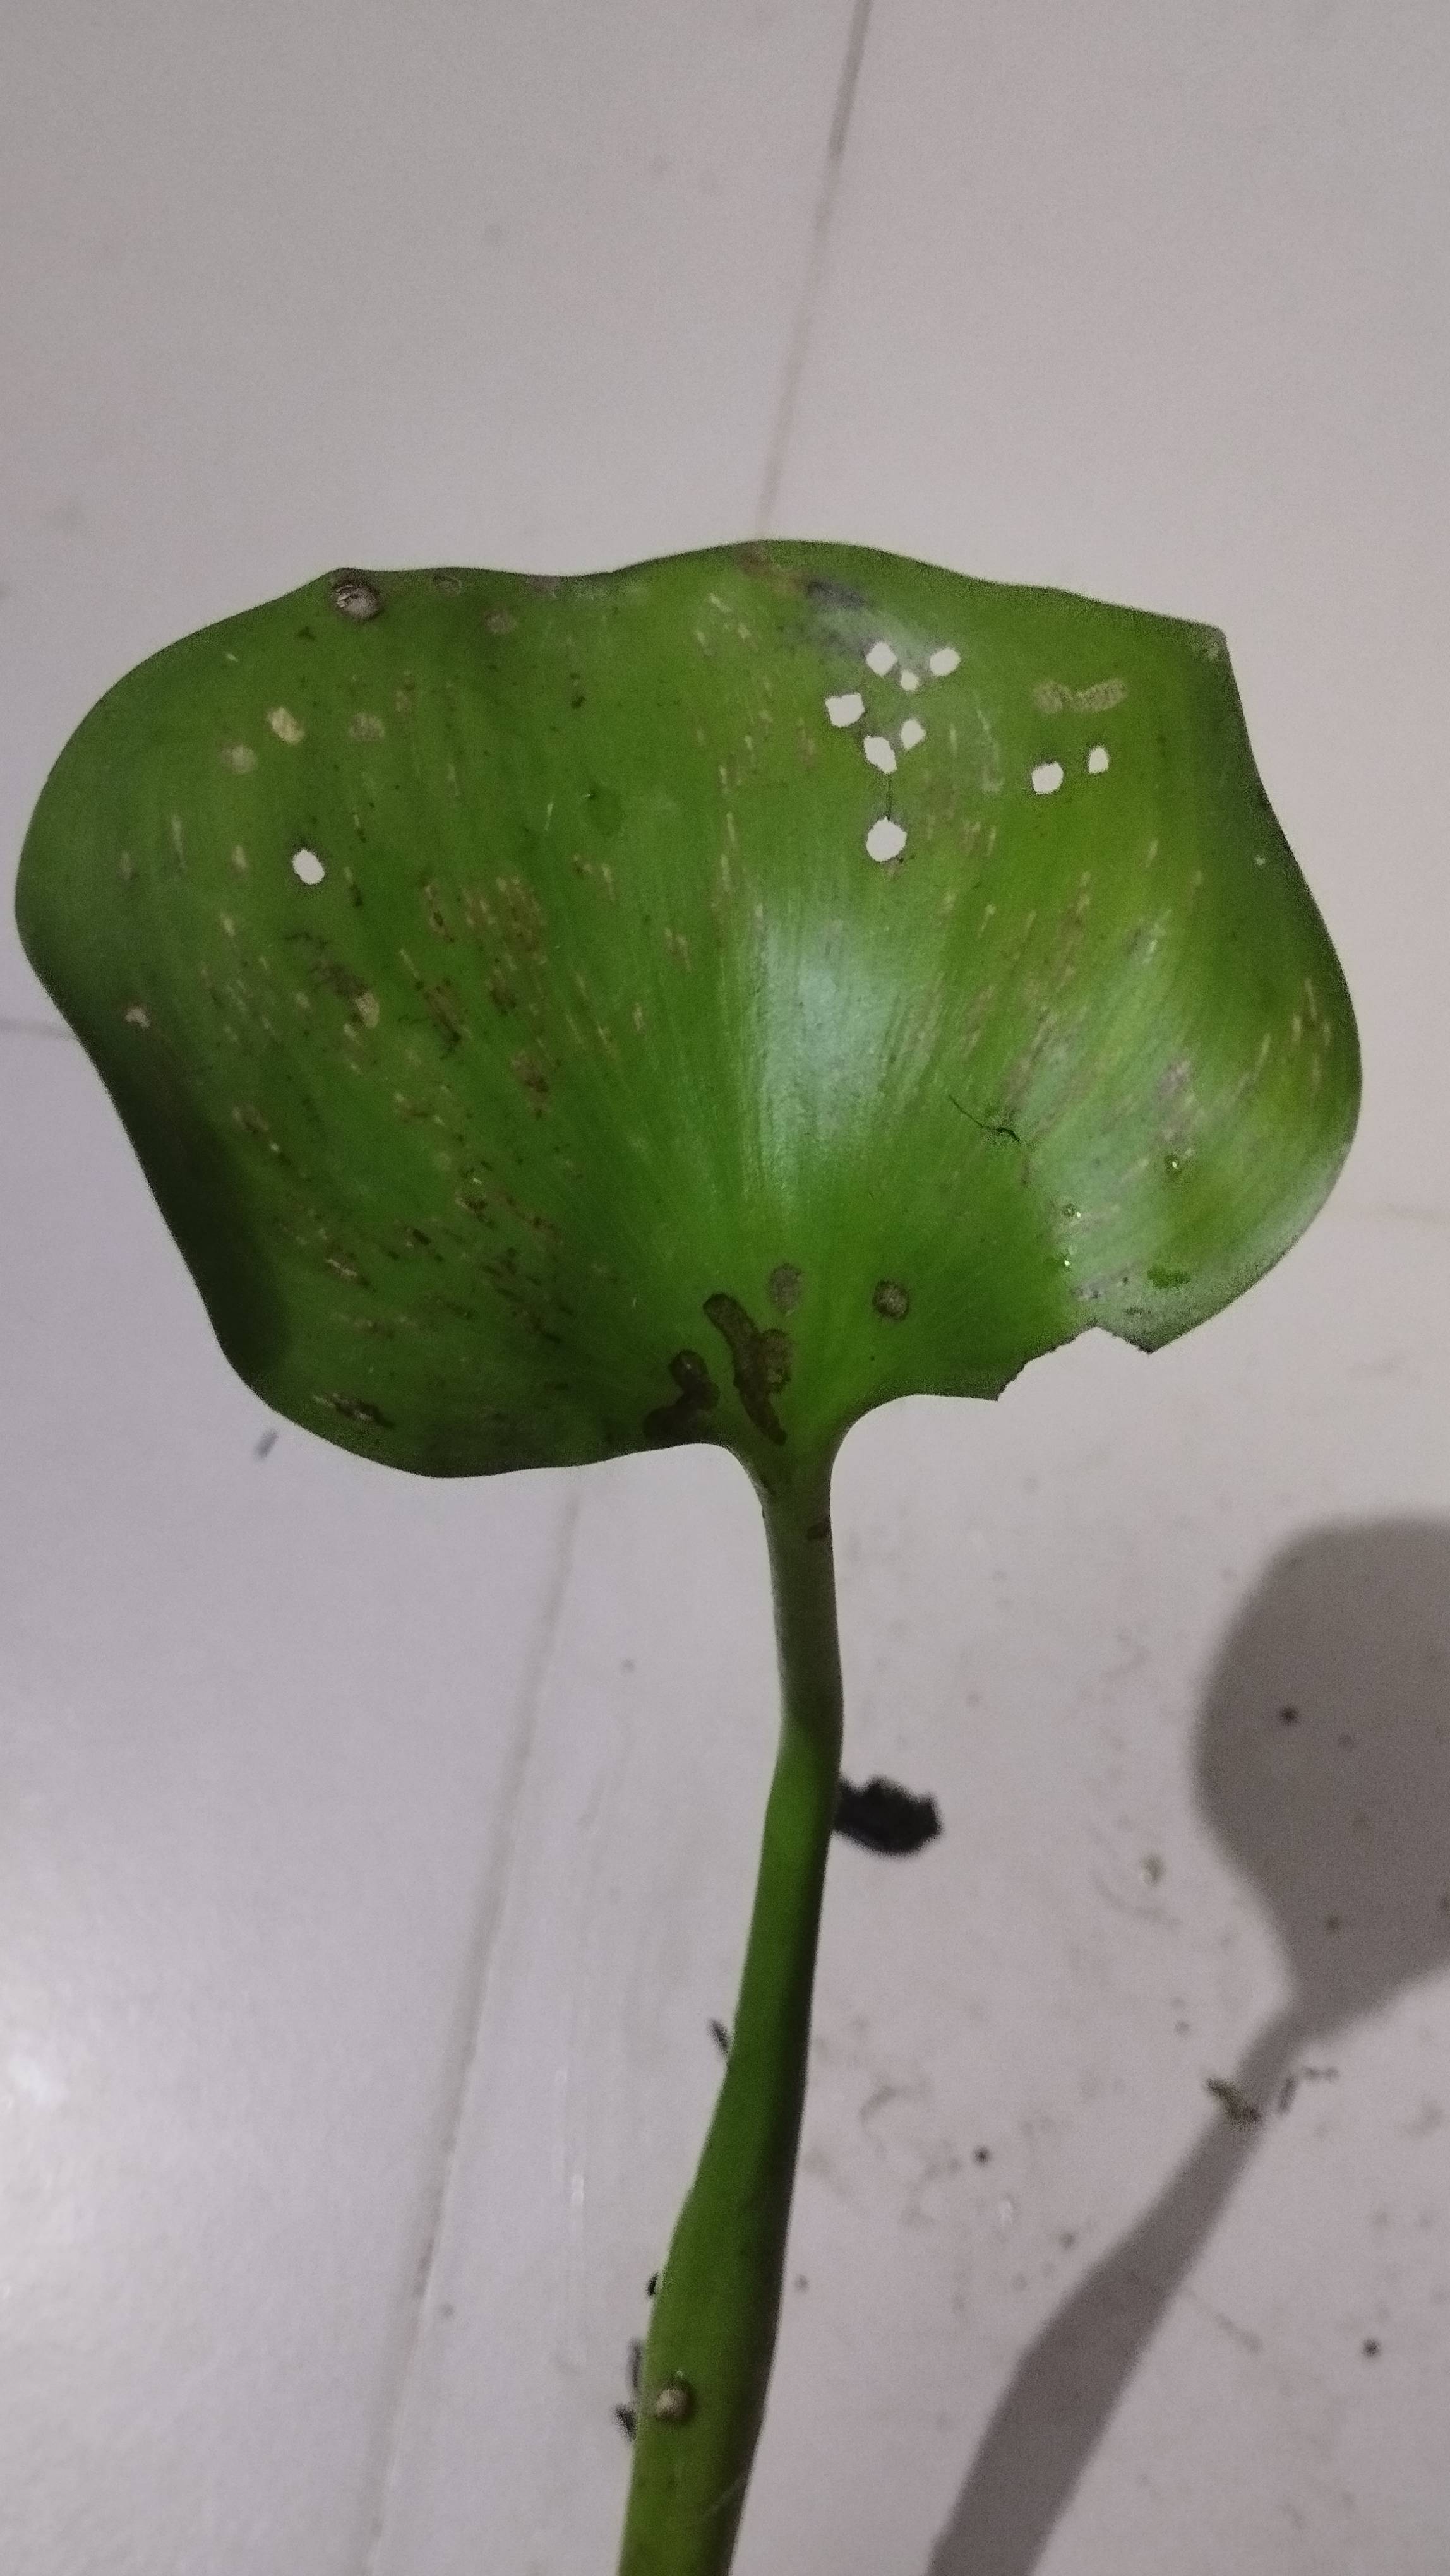
Species: Common Water Hyacinth (Eichornia crassipes)